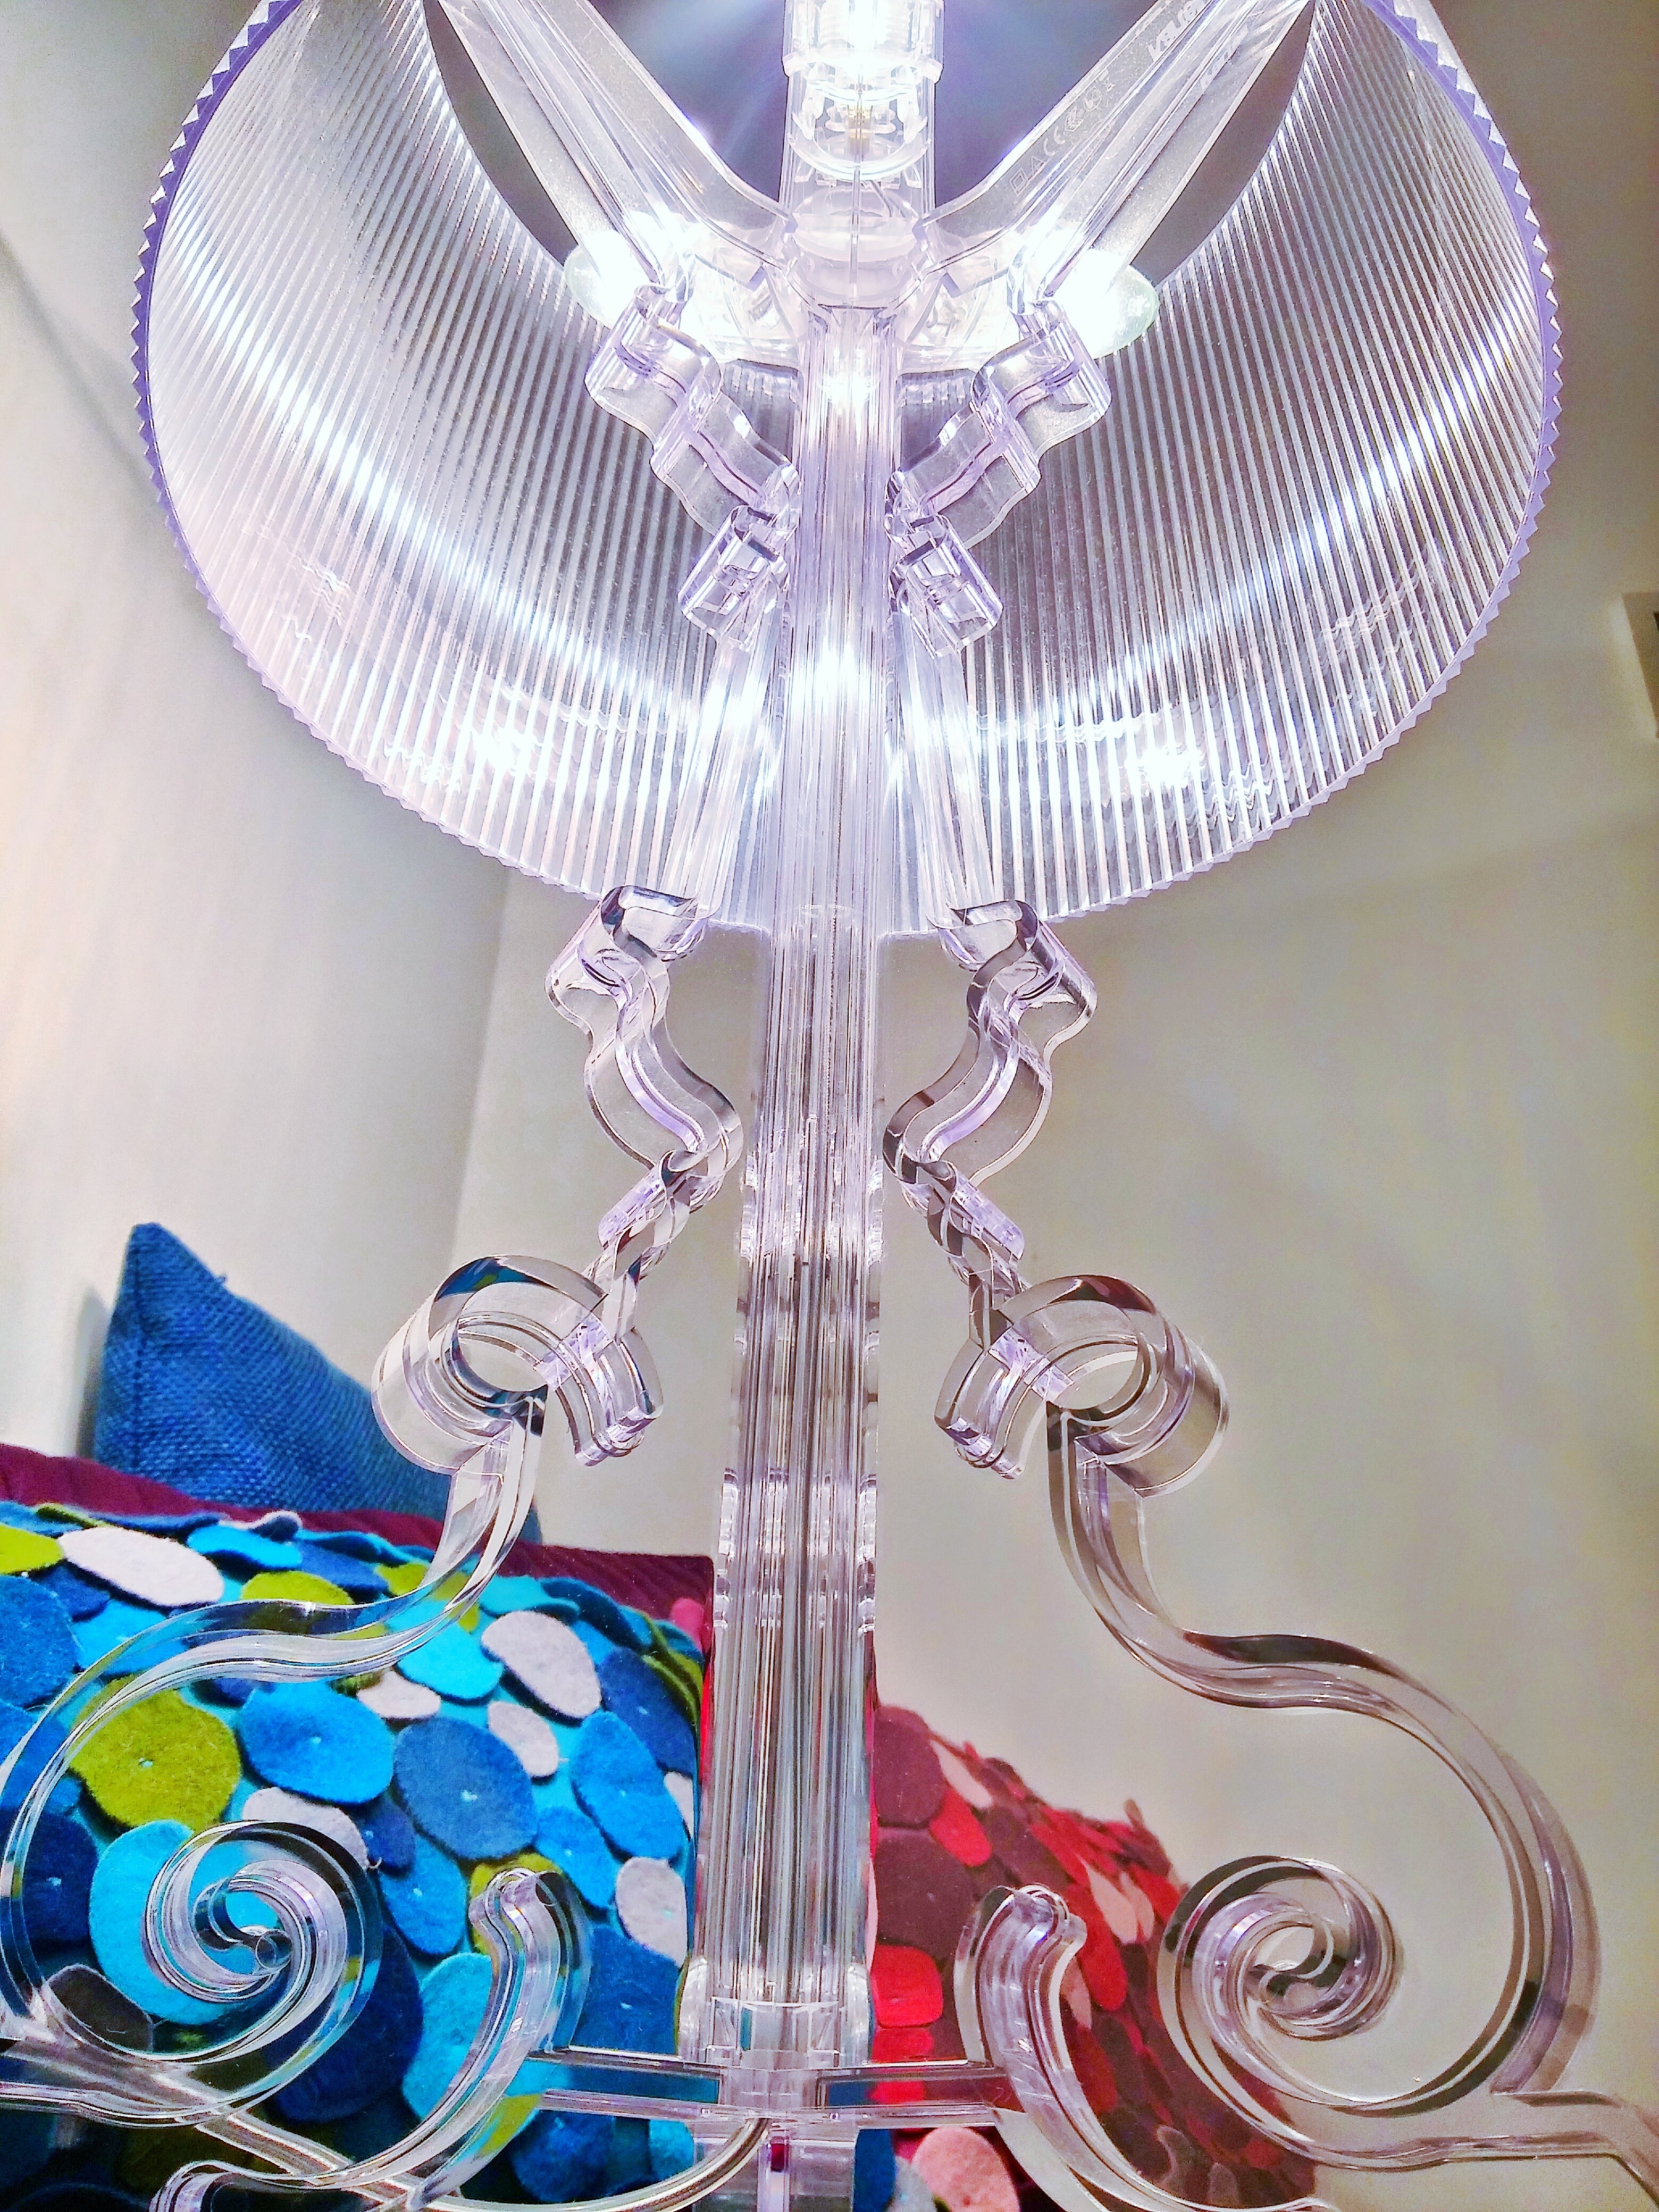
glass, ceiling, lighting, light fixture, chandelier, modern art